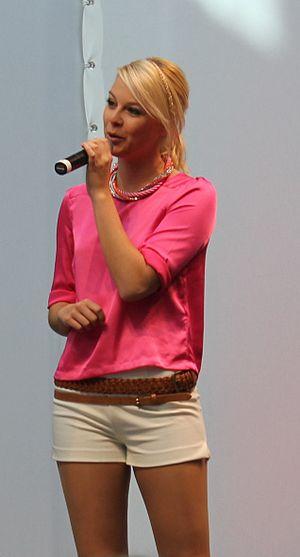
Miss Suisse est un concours de beauté féminine destiné aux jeunes femmes habitantes et de nationalité suisse, âgées de 18 à 28 ans.
Linda Fäh, née le 10 novembre 1987 à Benken dans le canton de Saint-Gall, est une chanteuse Suisse, élue Miss Suisse 2009 à Genève, le 26 septembre 2009.